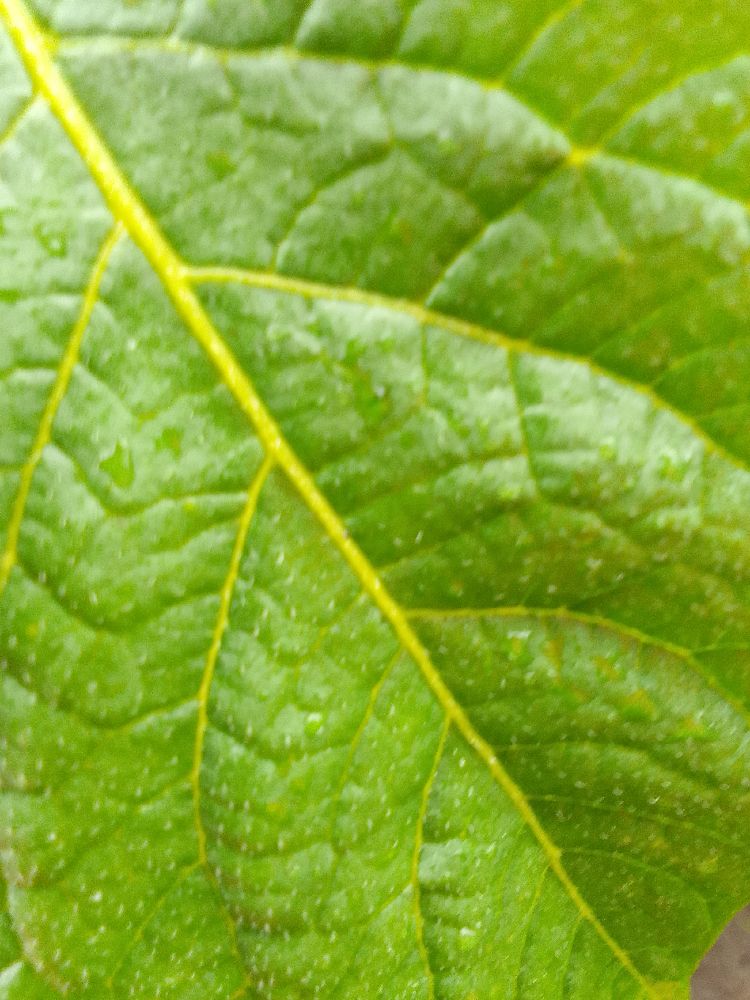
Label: Healthy